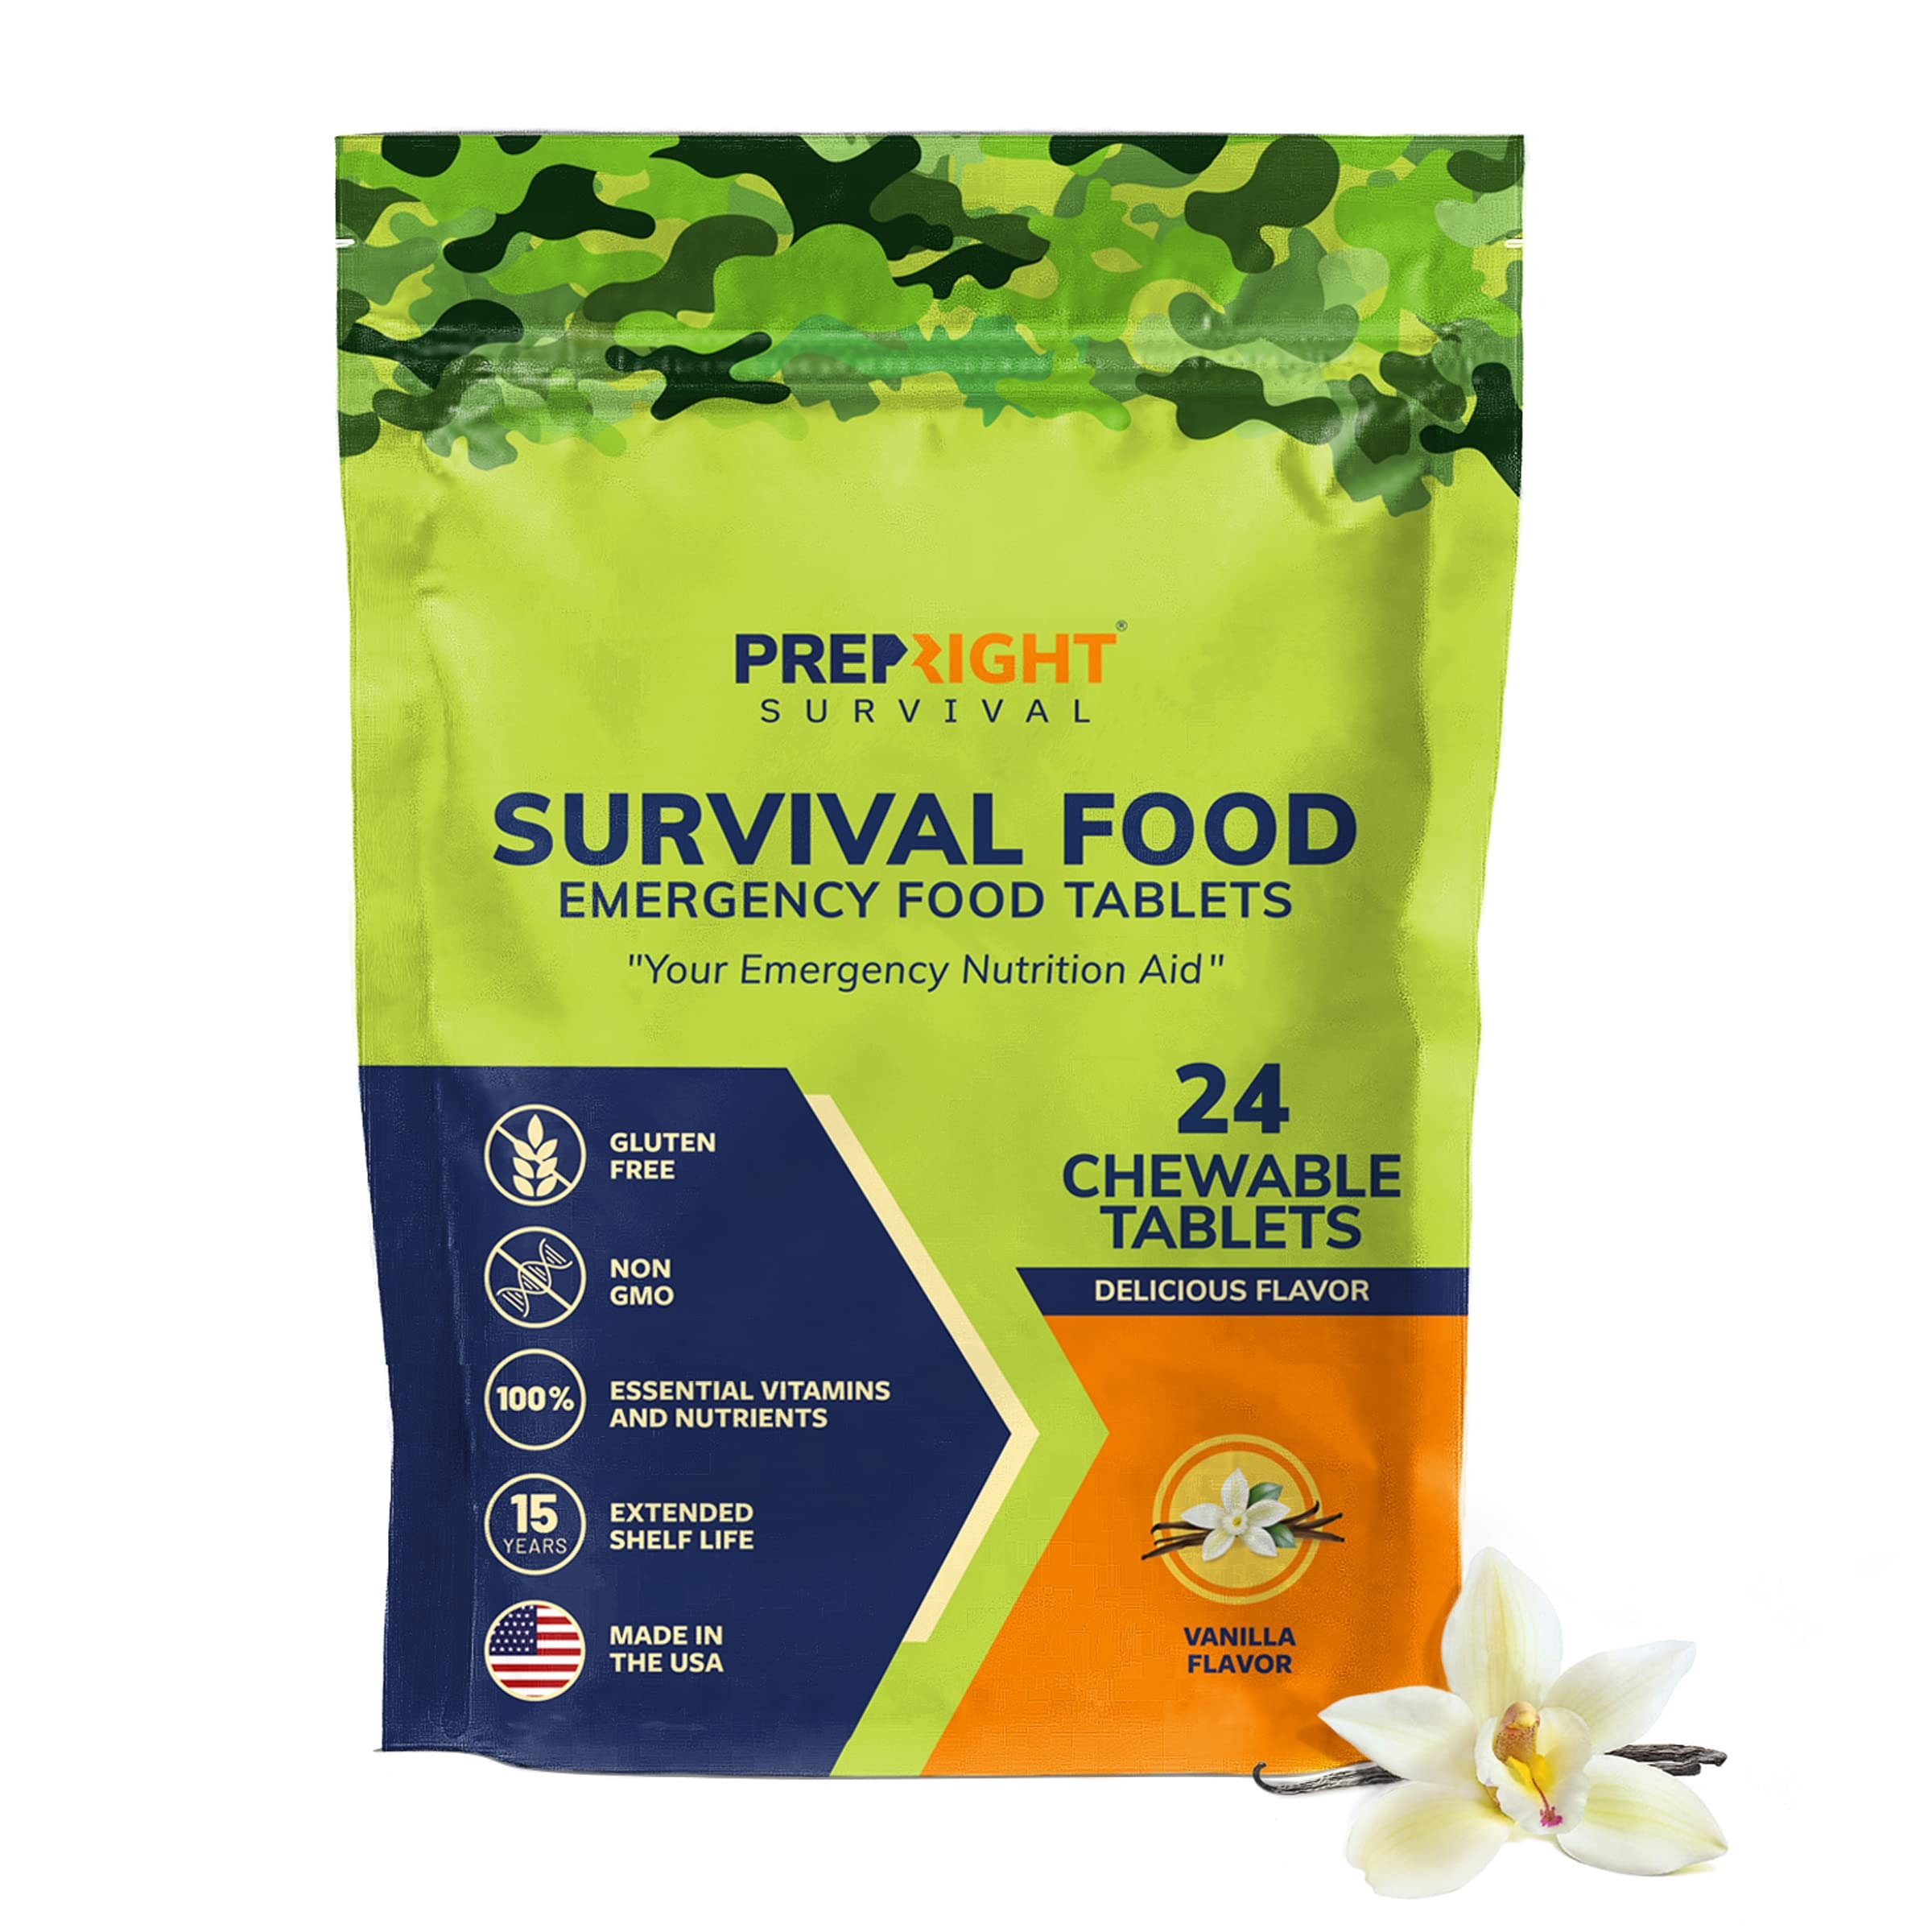
Item Name: Prep-Right Survival - Survival Food Tabs, MRE for Camping, Hiking, and Prepper Supplies, Long Term Food Storage, Gluten Free and Non GMO, 15 Year Storage Shelf Life, 24 Count, Strawberry
Bullet Point 1: Emergency Food Supply - This pack of Survival Food contains 24 pieces, a must have for any prepping food storage plan. Packed with key nutrients your body needs during a time of crisis, these will help keep you nourished all day long during uncertain events. High caloric and made with protein for strength, fat for endurance, and lactose for fast energy.
Bullet Point 2: Always Be Prepared - Use for camping, hiking, travel, prepping, survival kits, a survival pack, and more. Survival Tabs are the ideal food to add to your disaster preparedness kit. Take them with meals or by themselves.
Bullet Point 3: Lightweight and Easy to Pack - Designed in a durable, resealable bag for easy storage, carrying, or perfect for an individual emergency kit. The pack measures 4.5''H x 6.5''W x 3''D, weighting only 28oz. Proudly made in the USA using safe, everyday ingredients. Store in a cool, dry place at room temperature. Use as a snack in between meals, or keep in your bug out bag to ensure you'll never go without food.
Bullet Point 4: 15 Year Extended Shelf Life - Featuring an extended shelf life for long term storing purposes, or to keep in your go-bag. Offered in four delicious flavors including chocolate, vanilla, strawberry, and butterscotch. These tabs are also gluten-free and non-GMO. Perfect addition to your emergency survival kit, earthquake emergency kit, survival fishing kit, and so much more.
Bullet Point 5: Supportive Customer Care - Our attentive and supportive customer care team is readily available to assist you with any questions, issues, or feedback you may have. We are here to listen, understand, and find solutions tailored to your needs, ensuring that your experience is always positive and gratifying.
Product Description: This pack contains 24 pieces of Emergency Food, a must have for any prepping food storage plan. Packed with the key nutrients your body needs during a time of crisis, these pieces will help keep you nourished all day long! These pieces can be taken with meals or by themselves. Offered in 4 delicious flavors: Chocolate, Vanilla, Strawberry and Butterscotch. They also have a 10-year shelf life for long term storing purposes. Pack in your go-bag today! Prep-Right Survivals mission is to manufacture the highest quality survival products at sensible prices, ensuring that everyone has access to safety essentials in the event of an emergency. Our vision is to be the most dynamic and inclusive survival prepping company in the markets we serve and spread awareness of the importance of emergency preparedness.
Value: 24.0
Unit: Count

Price: 9.99